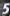
Number: 5